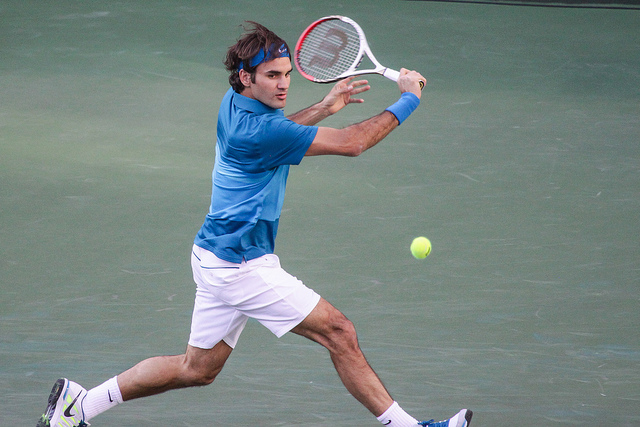
một vận động viên tennis đang giơ vợt lên cao để đánh bóng